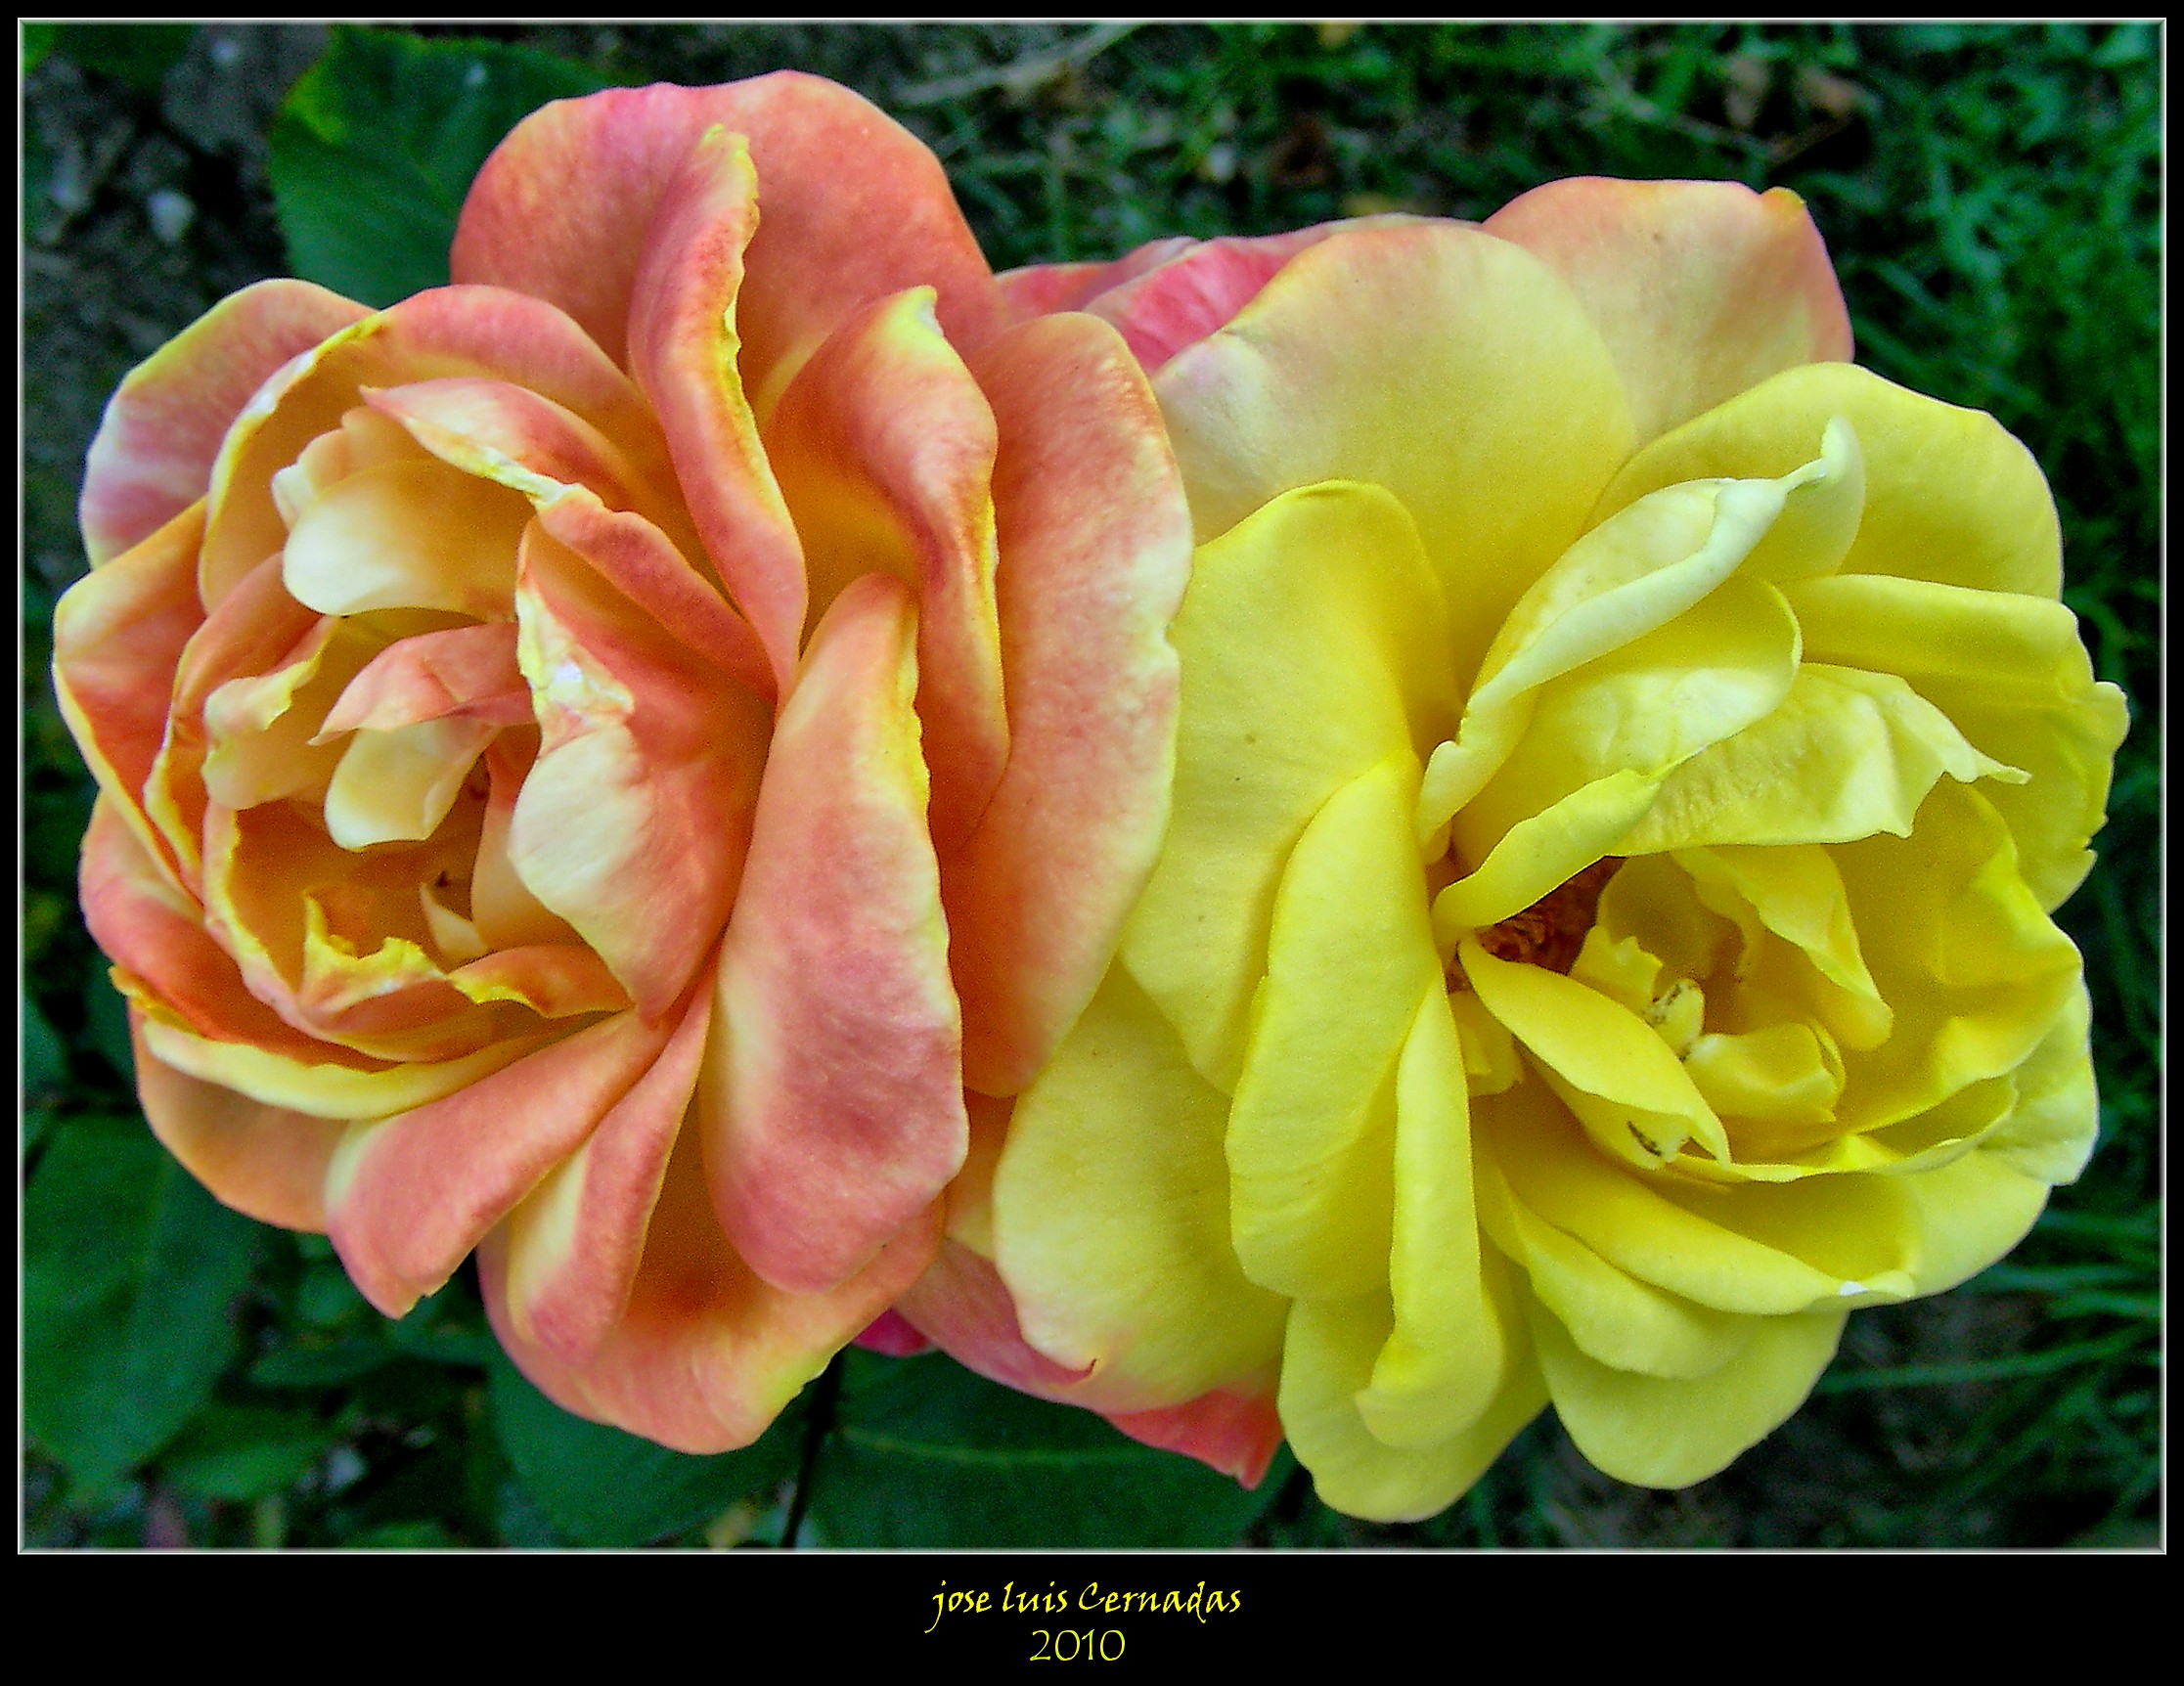
nature, plant, flower, petal, rose, color, yellow, flora, naturaleza, flores, natureza, floribunda, rosas, flowering plant, garden roses, rose family, land plant, rosa centifolia, rose order, austrian briar